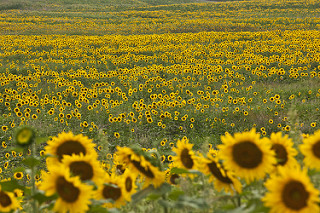
Flower: sunflower